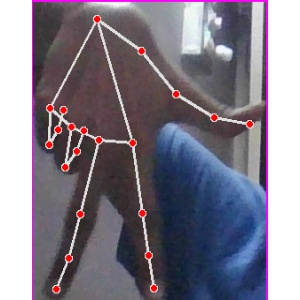
अक्षर: ग